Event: Nepal Earthquake
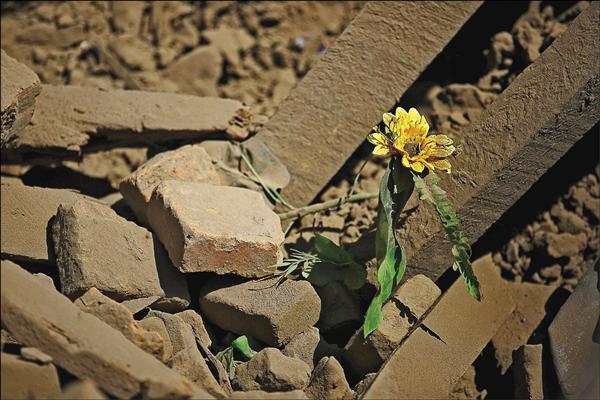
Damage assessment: damage